ICM Partners

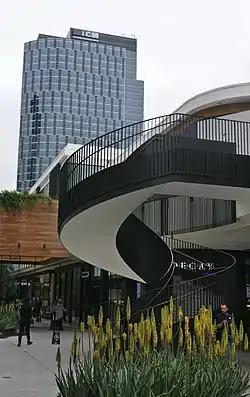
Constellation Place, the headquarters of the agency, overlooking Westfield Century City.

ICM Partners was a talent and literary agency with offices in Los Angeles, New York City, Washington, D.C., and London. The company represented clients in the fields of motion pictures, television, music, publishing, live performance, branded entertainment and new media. Its corporate headquarters were in Constellation Place in Century City, Los Angeles. In 2022, ICM became part of Creative Artists Agency.